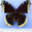
Label: butterfly